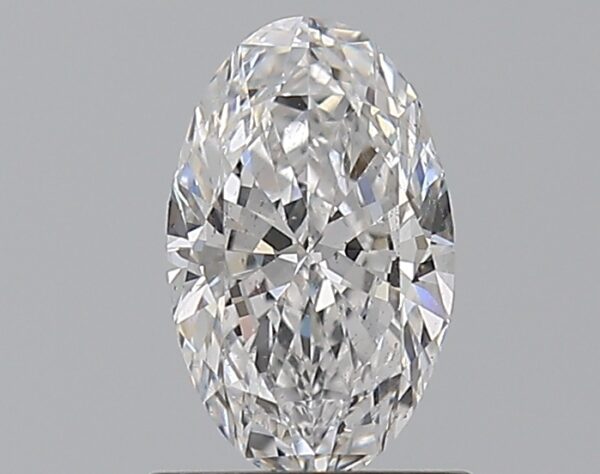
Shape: oval
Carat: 0.75
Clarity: SI1
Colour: D
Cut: EX
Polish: EX
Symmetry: EX
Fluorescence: F
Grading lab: GIA
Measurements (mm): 7.9 x 4.86 x 2.93